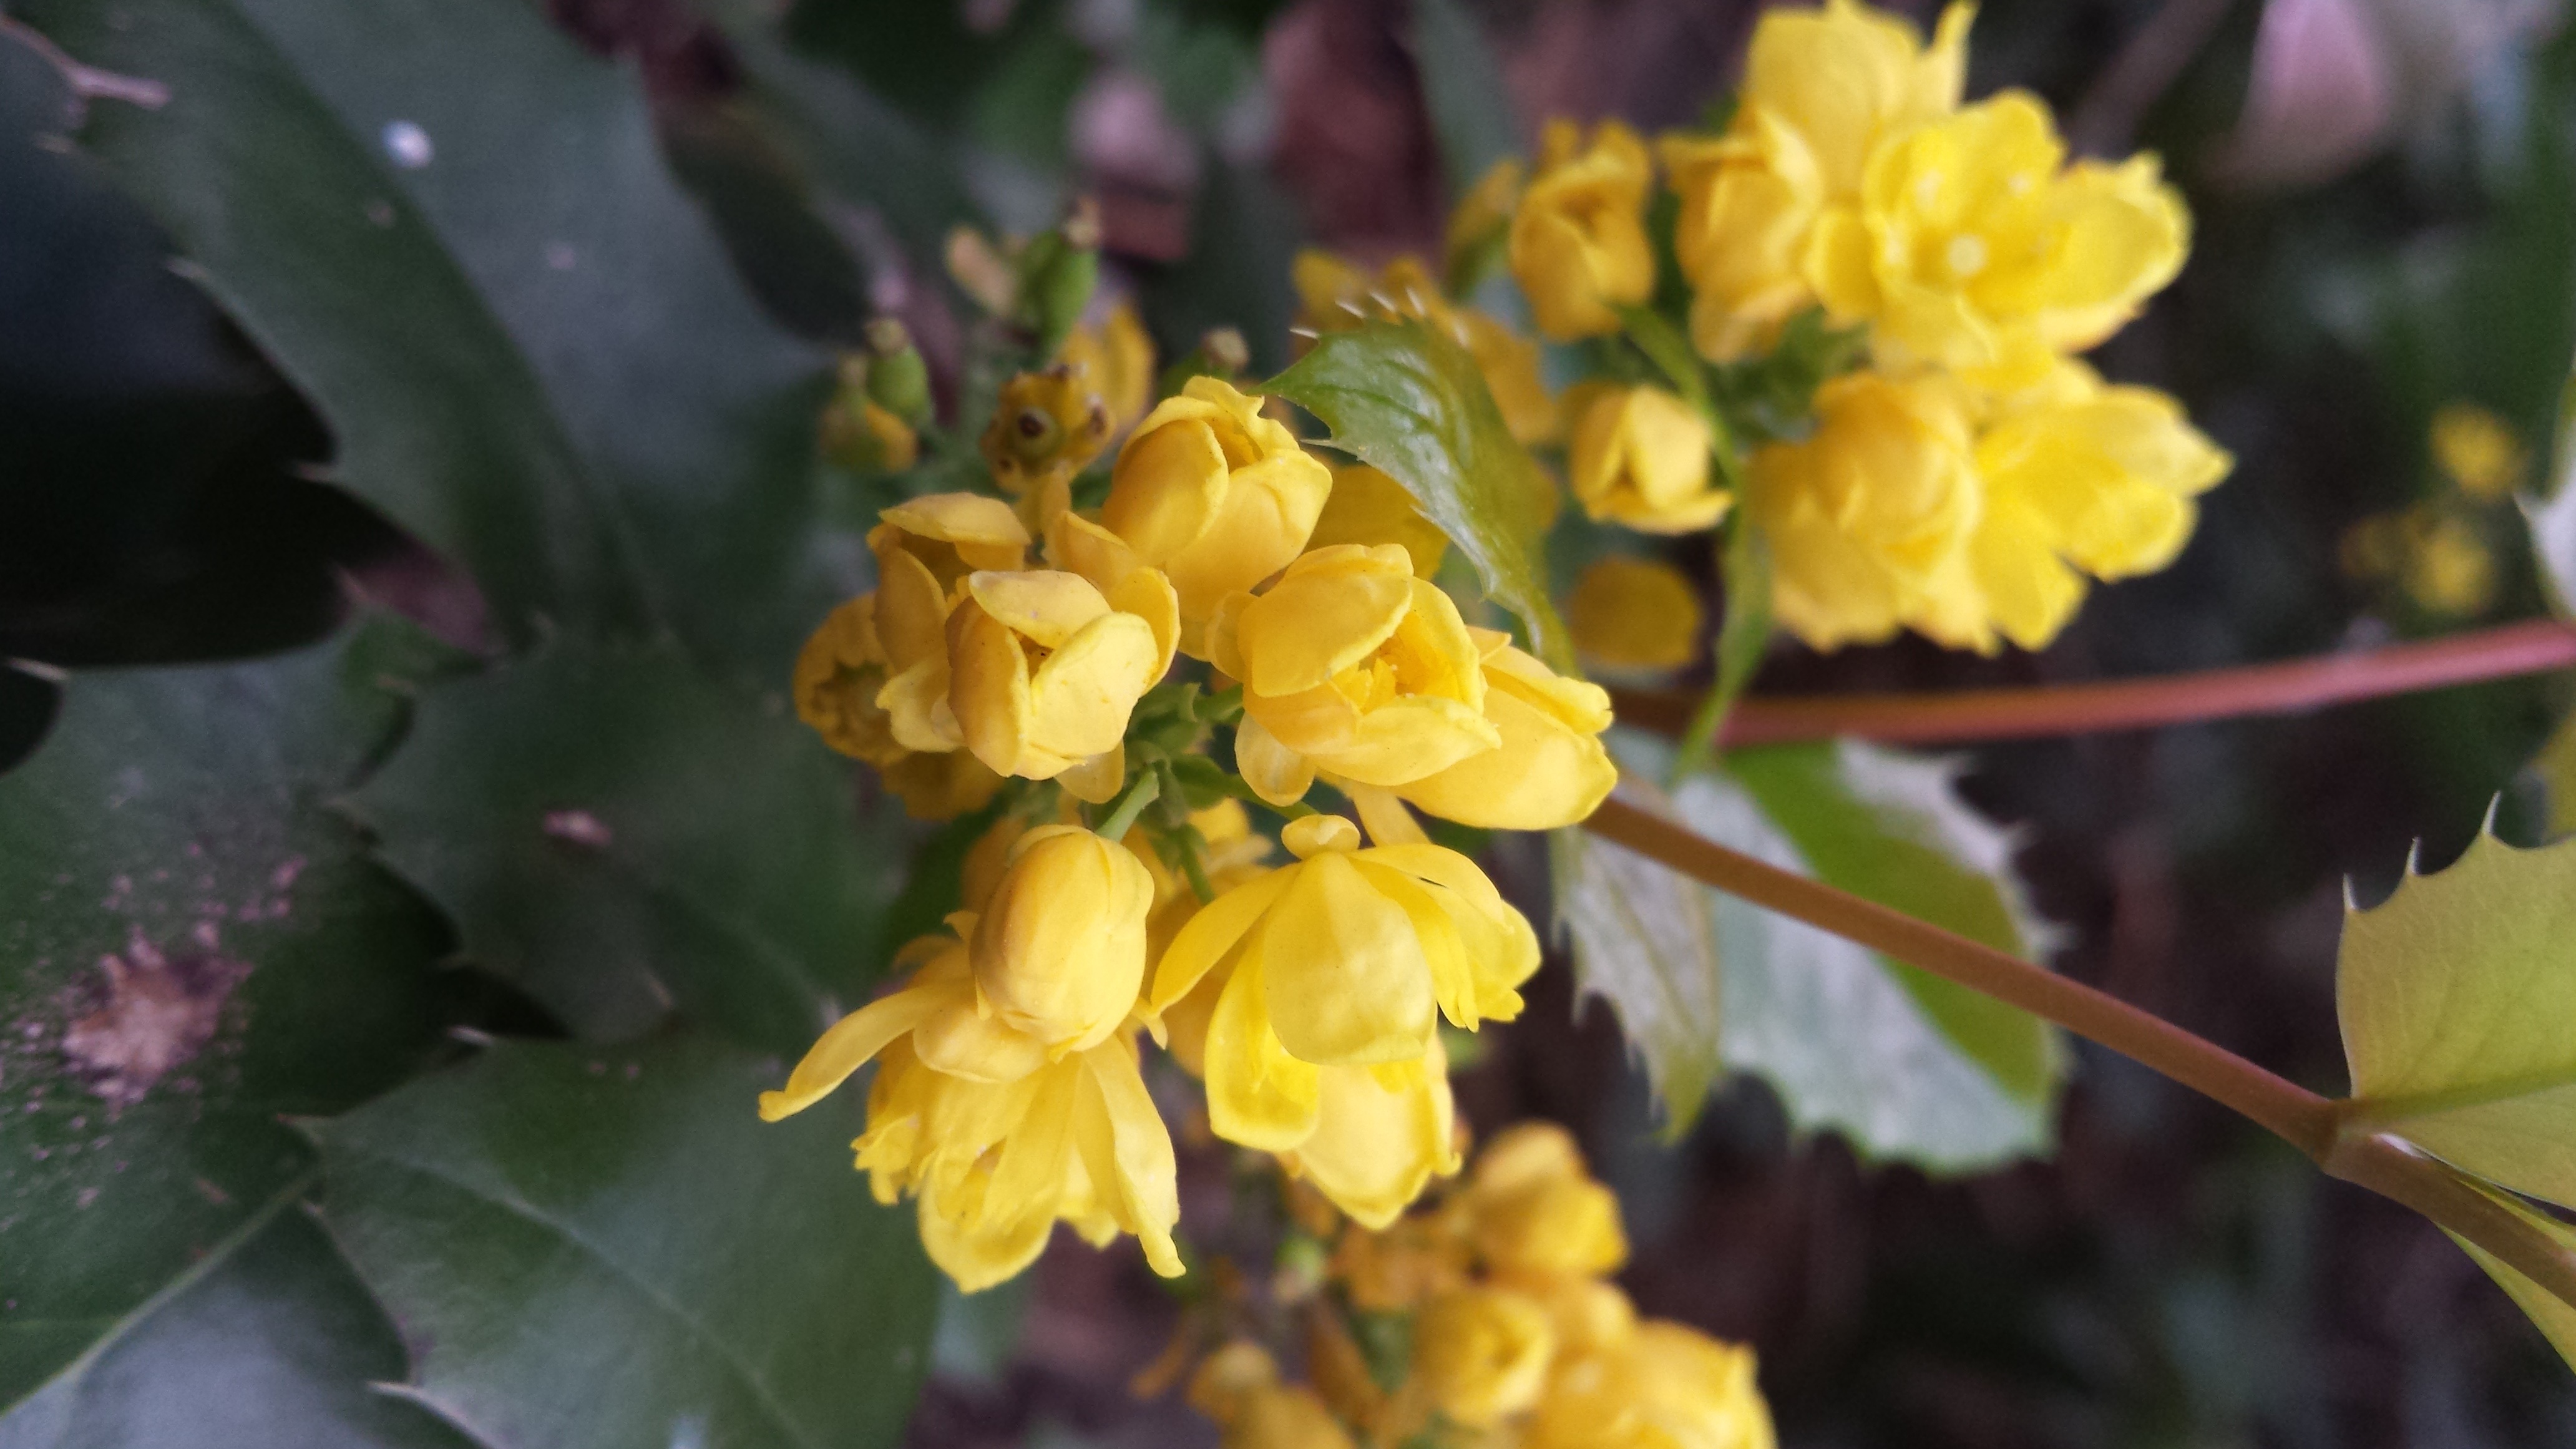
tree, nature, blossom, plant, flower, floral, food, spring, produce, evergreen, yellow, flora, flowers, shrub, springtime, flowering plant, woody plant, land plant